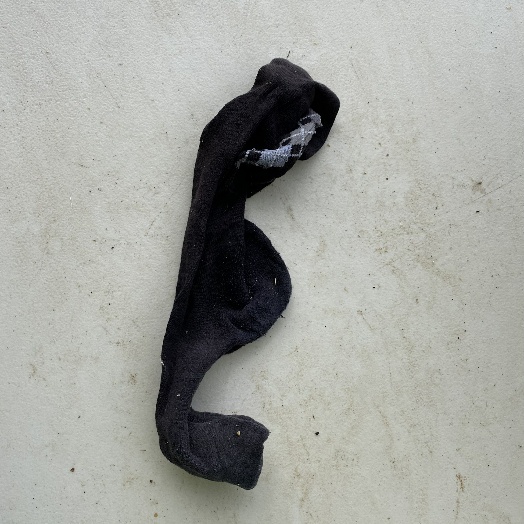
Label: Textile Trash